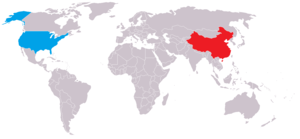
Le Groupe des deux est le nom informel donné aux relations entre les États-Unis et la République populaire de Chine. Donné à l'origine par l'économiste et conseiller politique américain C. Fred Bergsten, principalement pour décrire la relation économique entre les deux pays, la notion a commencé à gagner plus de poids et à s'élargir grâce aux experts en politique internationale, comme un terme reconnaissant la centralité des relations sino-américaines vers les débuts de la présidence de Barack Obama. Les principaux partisans de ce terme incluent l'ancien conseiller à la sécurité nationale Zbigniew Brzeziński, l'historien britannique Niall Ferguson, l'ancien président de la Banque mondiale Robert Zoellick et l'ancien vice-président de la banque mondiale Justin Yifu Lin.
Les relations sino-américaines sont les liens, à la fois de concurrence et de coopération, tissés entre les États-Unis d'Amérique et la République populaire de Chine. La plupart des analystes constatent que ces relations sont complexes et à multiples facettes : les deux pays ne sont ni alliés ni ennemis, mais sont néanmoins deux grandes puissances aux économies liées. L'exécutif américain ne considère pas la République populaire de Chine comme un adversaire, mais un concurrent dans certains domaines et un partenaire dans d'autres.